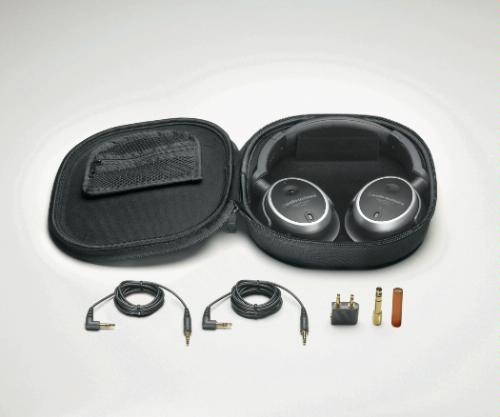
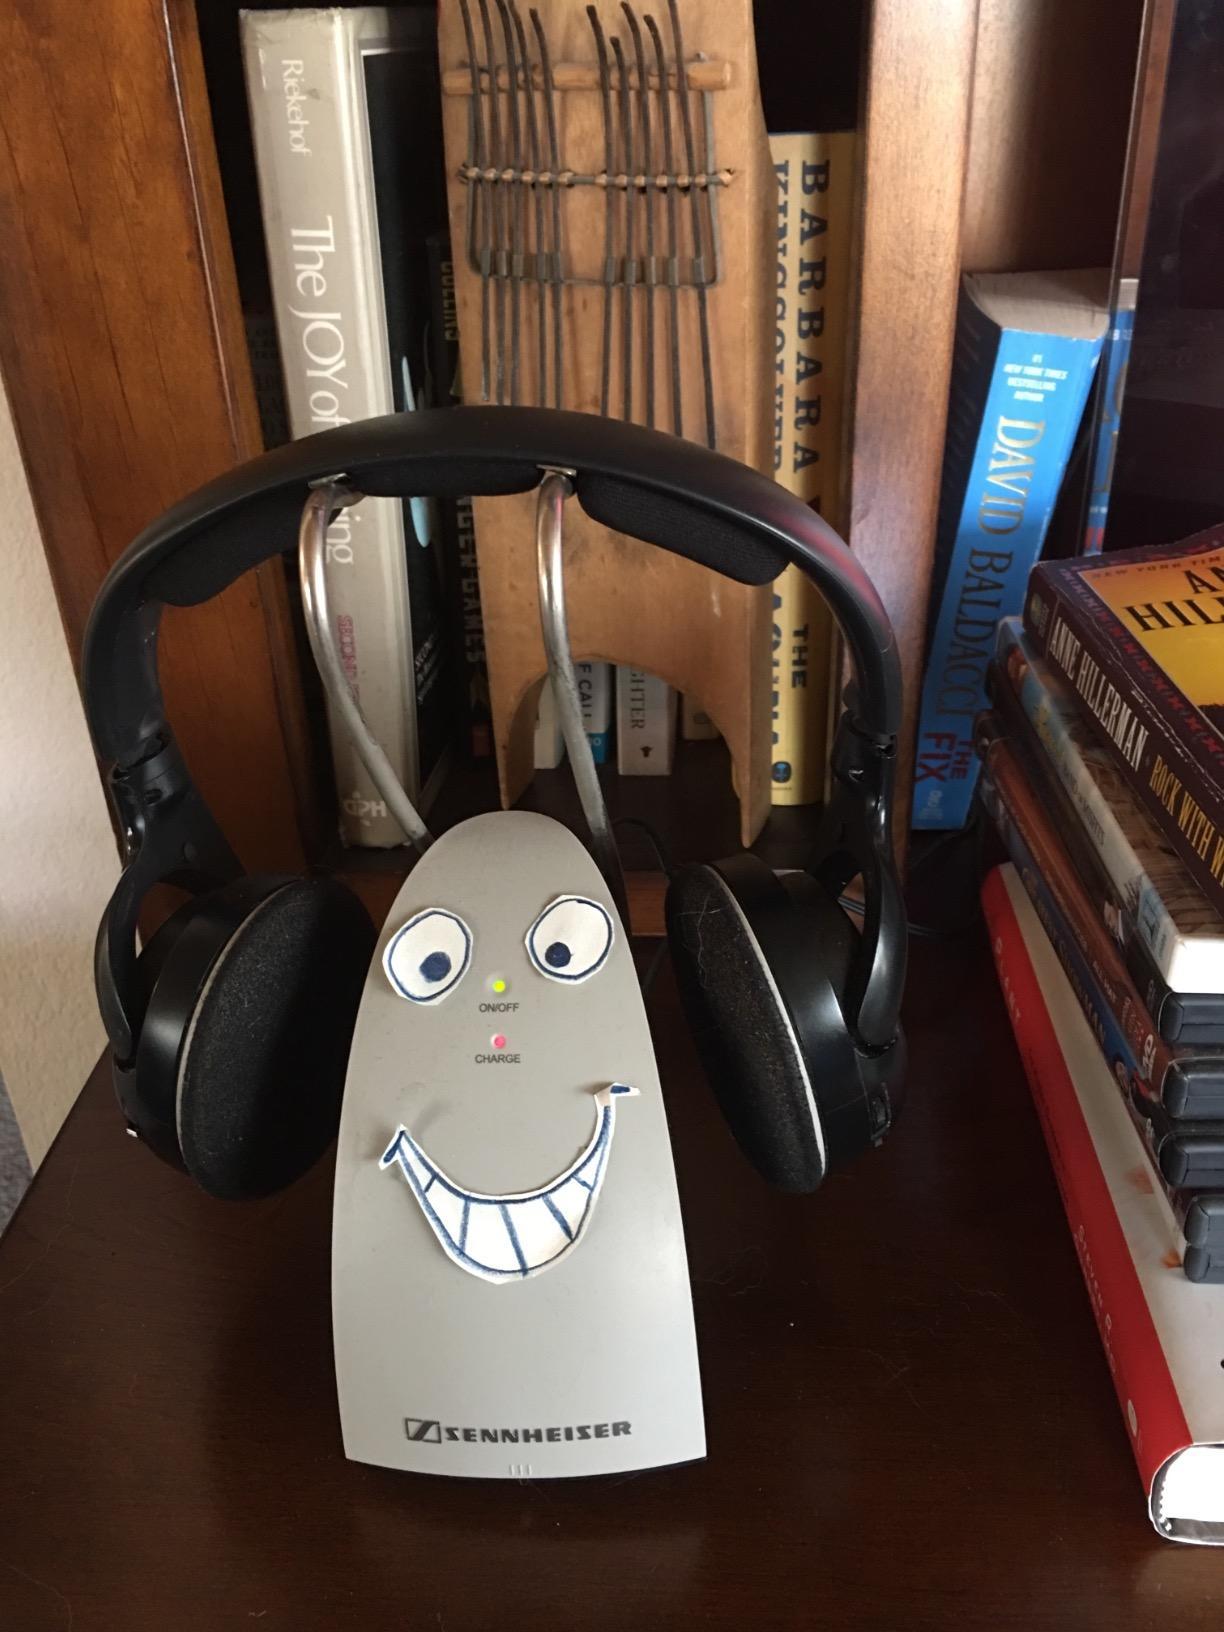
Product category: headphones
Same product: no